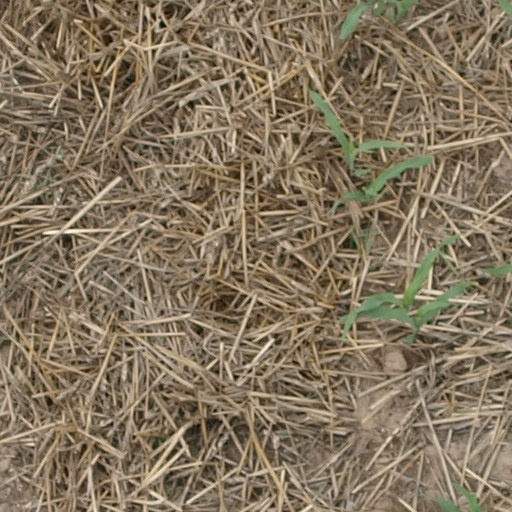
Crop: maize; corn